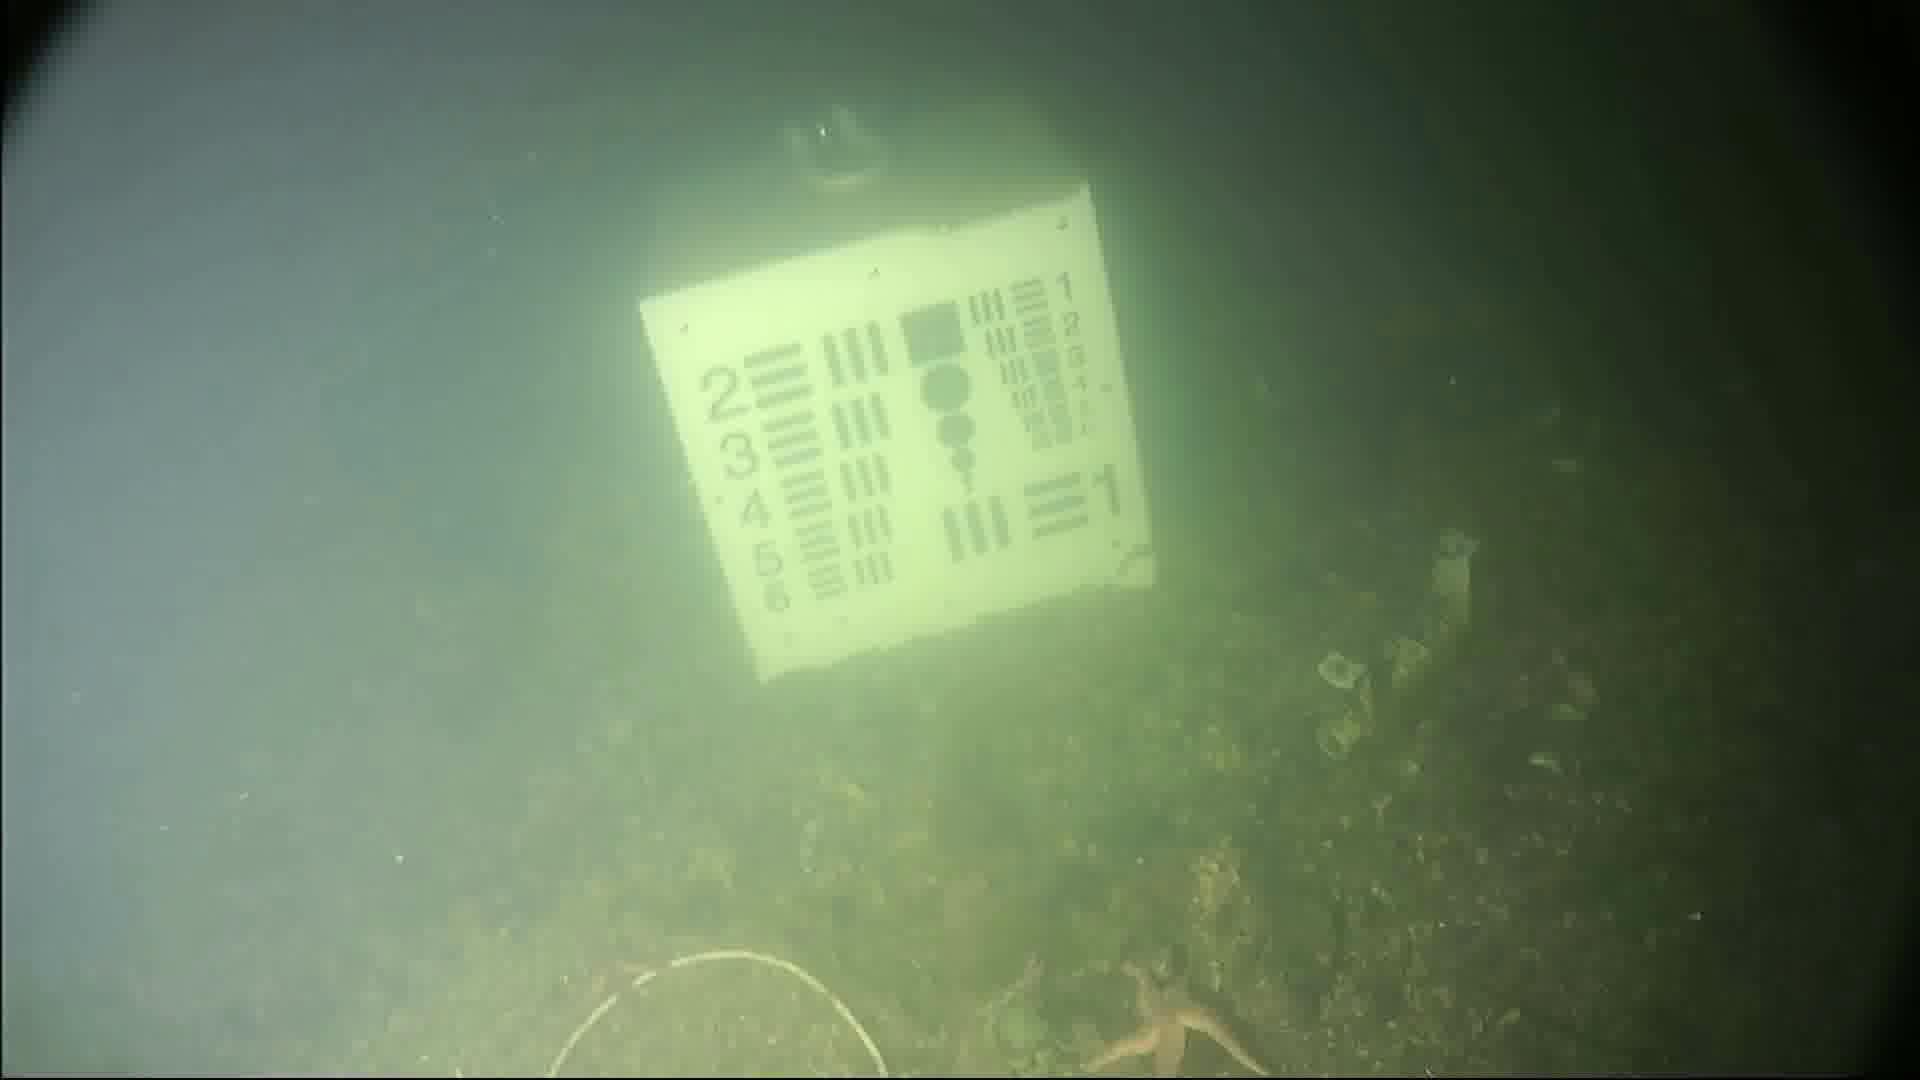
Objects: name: starfish
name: crab